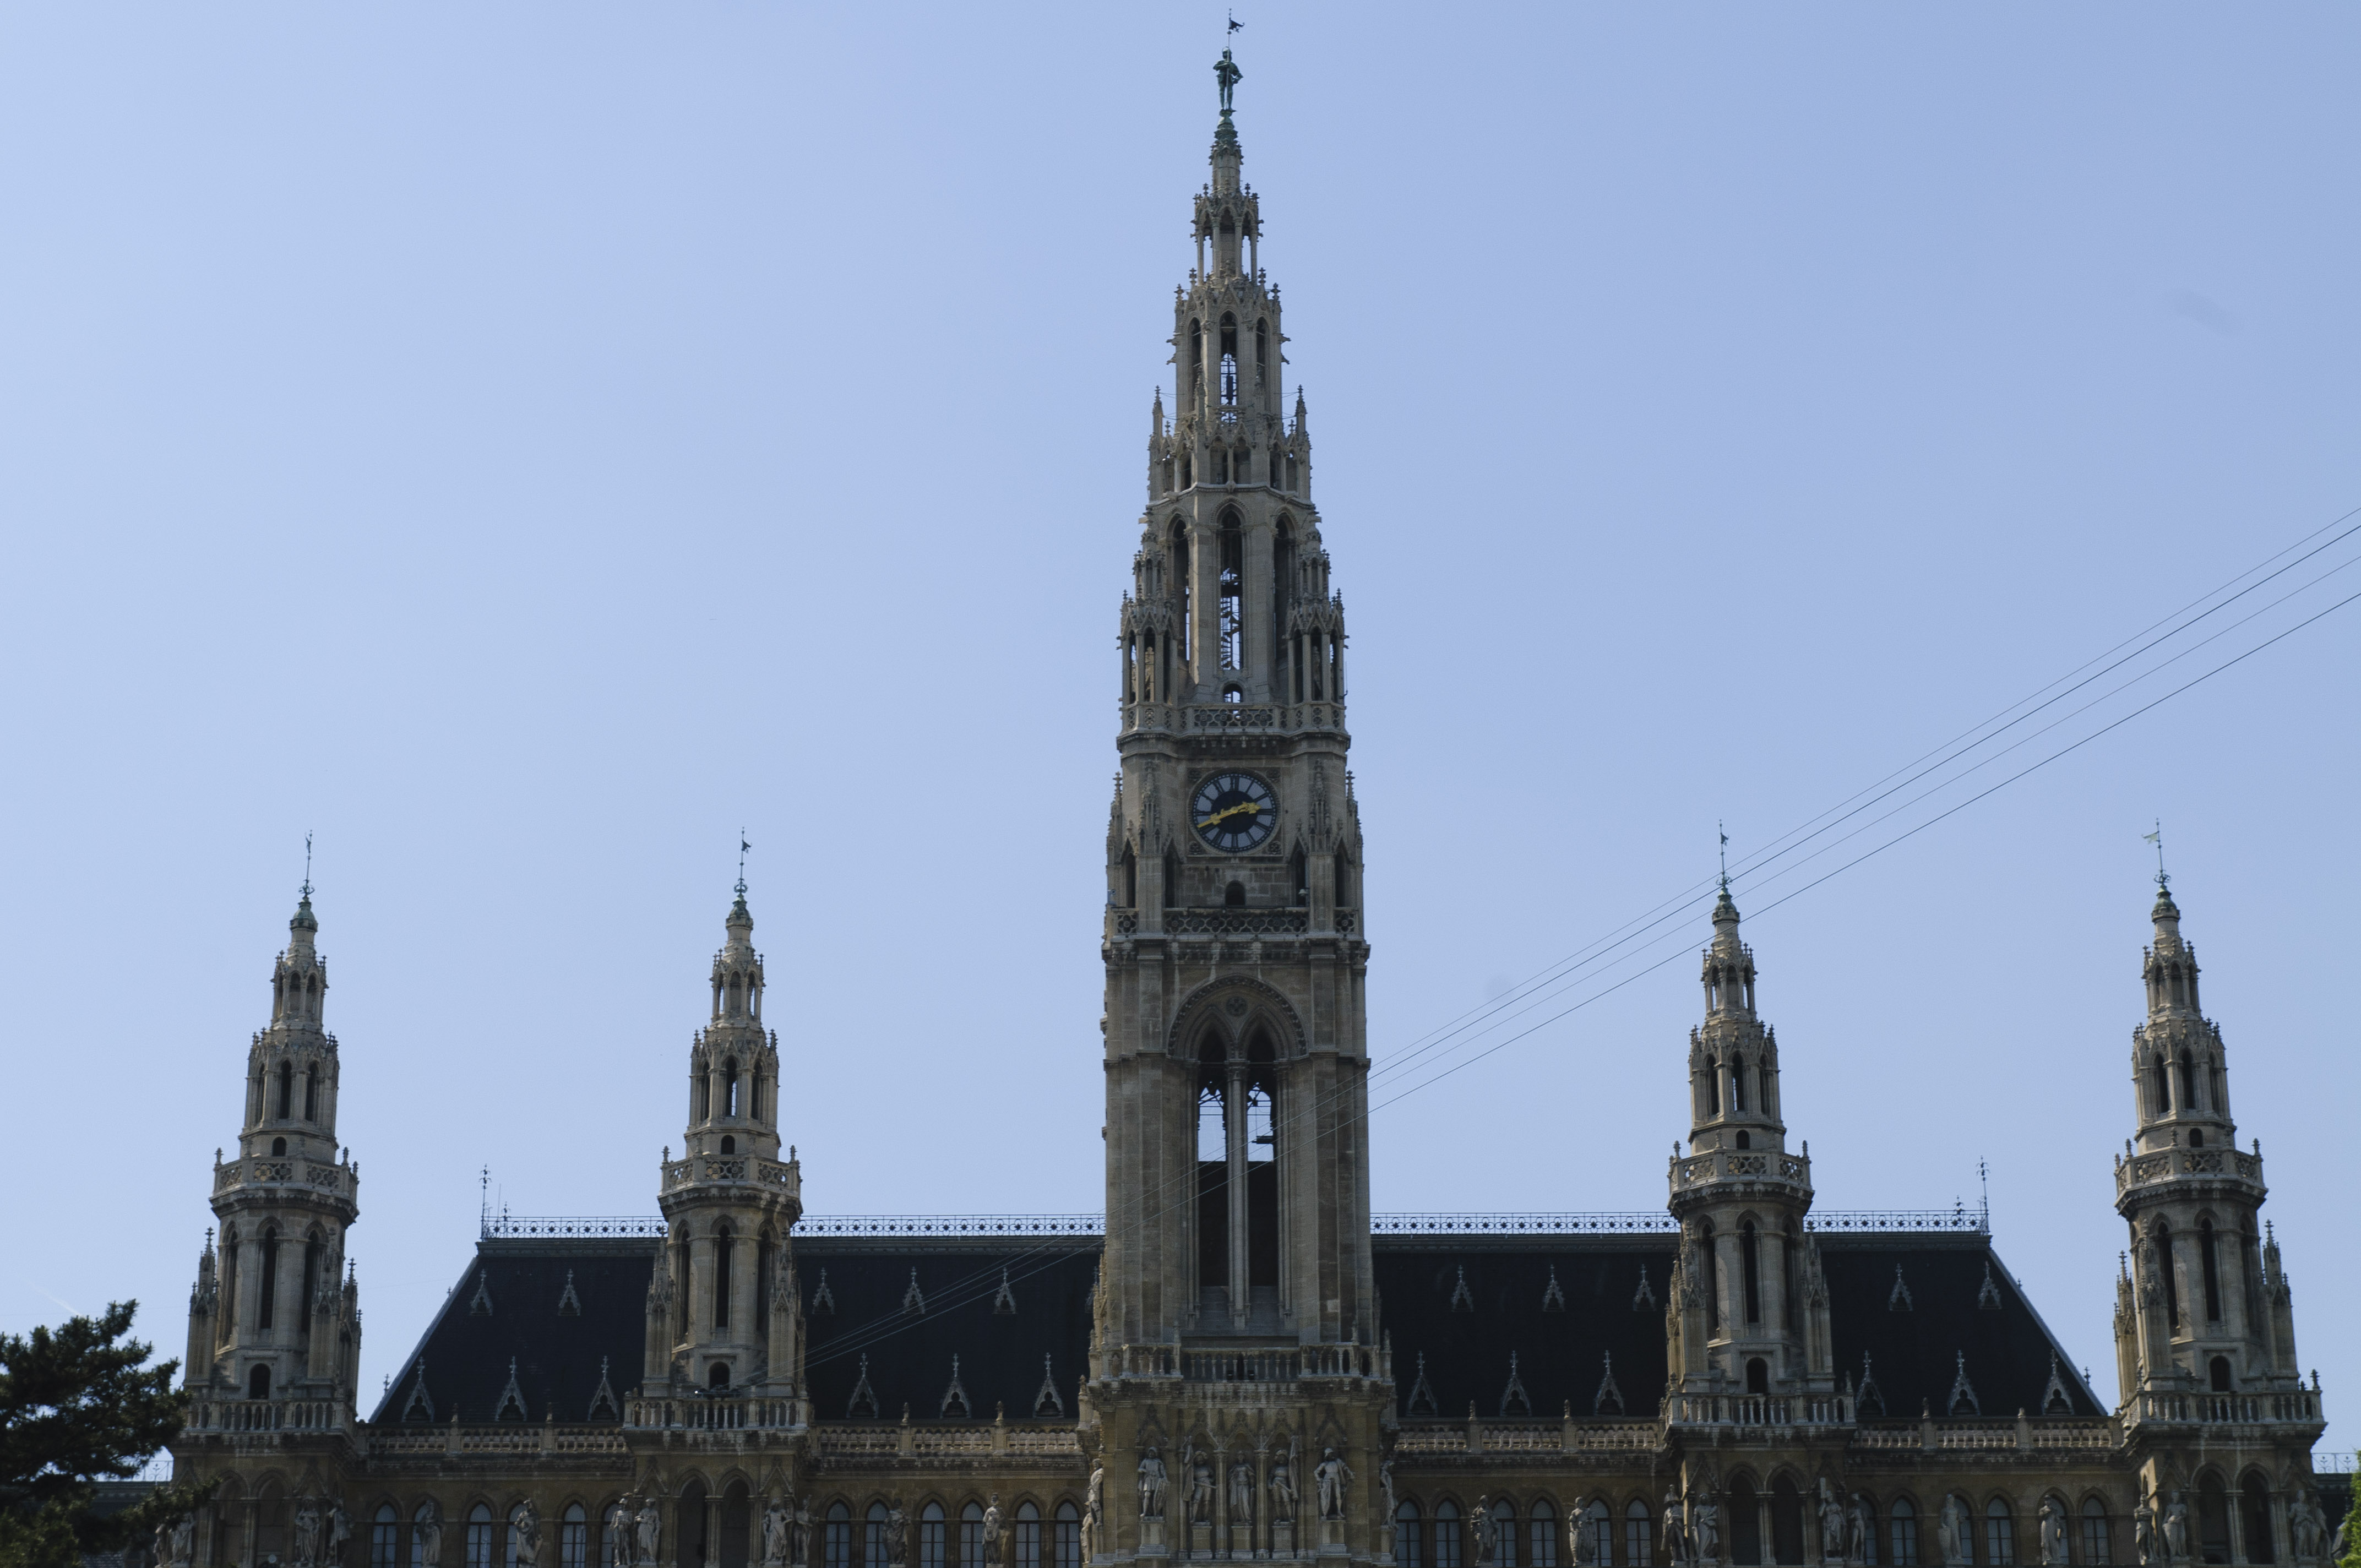
building, tower, landmark, church, cathedral, nikon, place of worship, spire, steeple, vienna, basilica, d300, vien, gothic architecture, tours